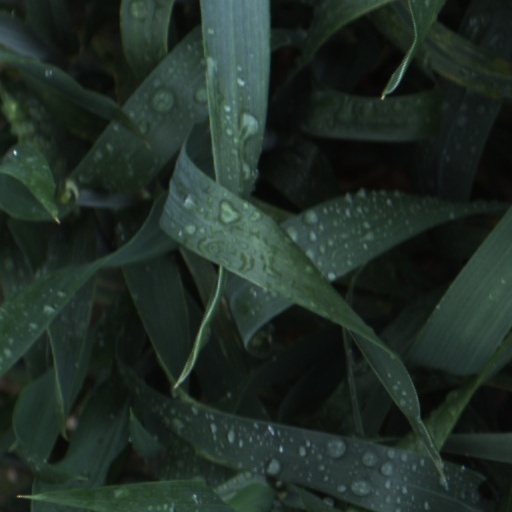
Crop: wheat